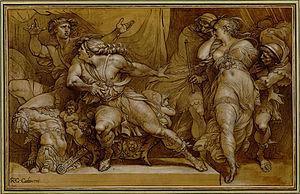
La pierre noire est un outil de dessin au noir sombre et mat, constitué d'ampélite, souvent originaire de Bretagne, ayant la propriété de comporter de l'alun.